1949 Calvary Cemetery strike

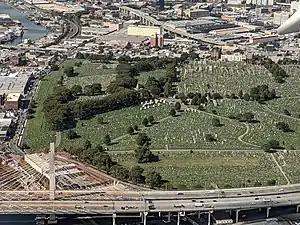
Aerial view of part of the cemetery in 2020

Calvary Cemetery is a large cemetery located in the Queens borough of New York City. By 1949, the cemetery (owned by the Roman Catholic Archdiocese of New York and administered by the trustees of St. Patrick's Cathedral in Manhattan) was one of the largest Roman Catholic cemeteries in the United States. By that time, the cemetery covered several hundred acres and had almost 2 million interments, with approximately 10,000 additional burials per year. Cardinal Francis Spellman was the archbishop of the archdiocese and presided over the trustees of St. Patrick's, having risen to that position in 1939 and being made cardinal in 1946. As both a cardinal and archbishop, he was considered the most powerful and well-known prelate of the Catholic Church in the United States. In 1946, with Spellman's blessing, workers at Calvary Cemetery unionized with Local 293 of the United Cemetery Workers Union (UCW). This union was affiliated with the Food, Tobacco, Agricultural, and Allied Workers (FTA) of the Congress of Industrial Organizations (CIO), a leftist national union. Almost all of the Local 293 members were Catholics.